Happiness Curriculum

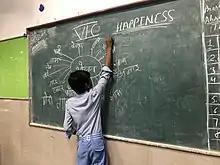
A student defining "Happiness" during a Happiness Class

The curriculum was launched on 2 July 2018. The launch ceremony was attended by the 14th Dalai Lama, and the Chief Minister of Delhi Arvind Kejriwal. School officials and teachers from more than 1,000 public schools across Delhi were present at the launch.